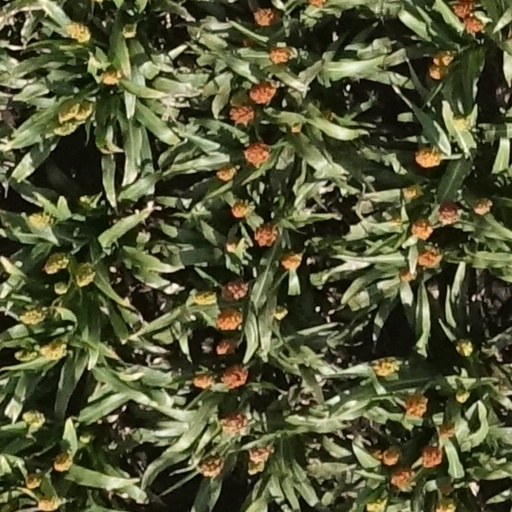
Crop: sorghum